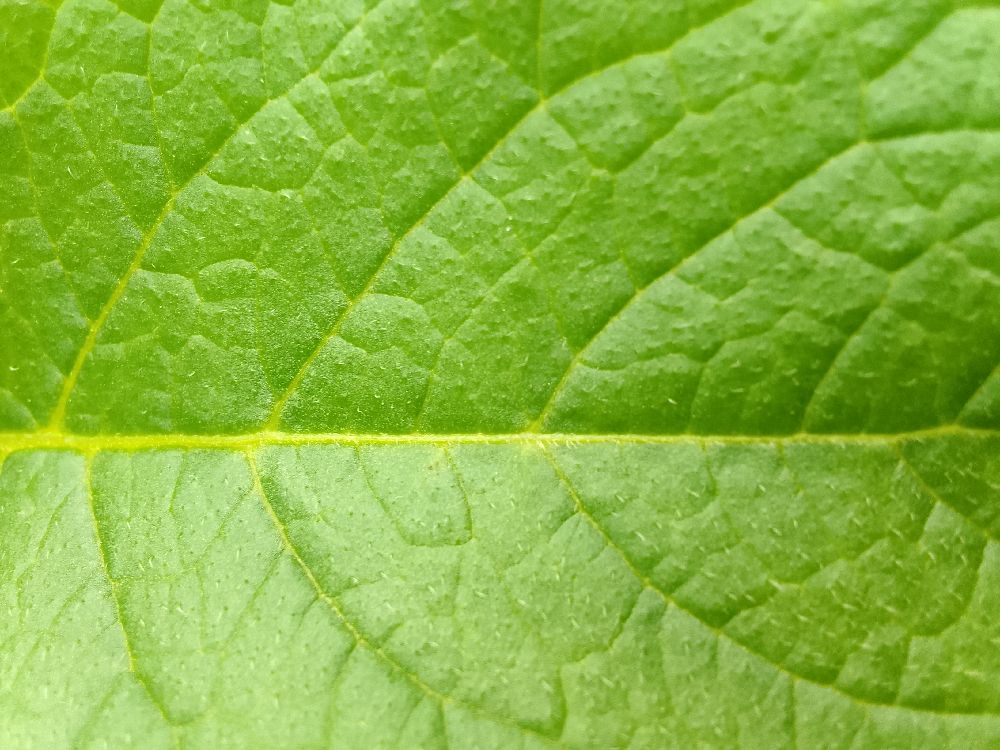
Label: Healthy